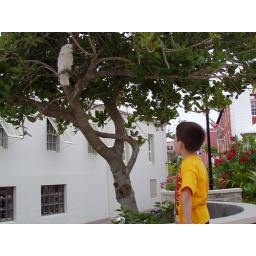
St George: A kit watches a Cockatoo parrot bird thing in a tree